Teresita Sandoval

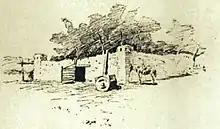
El Pueblo was believed to have looked like the "Mexican Ranch" by Colonel Henry Inman, published in "The Old Santa Fe Trail", 1897

Sandoval and Kinkead were among the founders of El Pueblo trading post, the present Pueblo, Colorado. Sandoval helped build and manage the fort. She played an instrumental role in the daily operations of the post, interacting with Native Americans, trappers, residents, businessmen, and famous American West characters. Goods traded at the fort included buffalo fur and leather, food, jewelry, and tools. The life included hard work and defense against Native Americans who defended their ancestral hunting grounds.